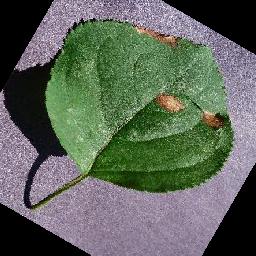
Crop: apple
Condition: black_rot